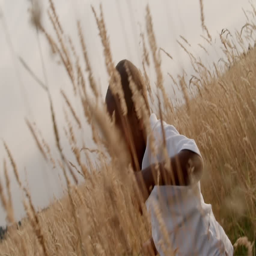
a father and son play in a wheat field on a sunny day